Slip (materials science)

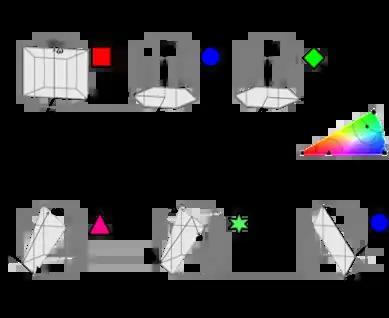
Slip systems in zirconium alloys. 𝒃 and 𝒏 are the slip direction and plane, respectively, and 𝝎 is the rotation axis calculated in the present work, orthogonal to both the slip plane normal and slip direction. The crystal direction of the rotation axis vectors is labelled on the IPF colour key.

Slip in hexagonal close packed (hcp) metals is much more limited than in bcc and fcc crystal structures. Usually, hcp crystal structures allow slip on the densely packed basal {0001} planes along the <110> directions.